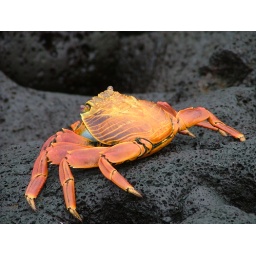
Fabulous orange against the black volcanic rock. Strange name too.